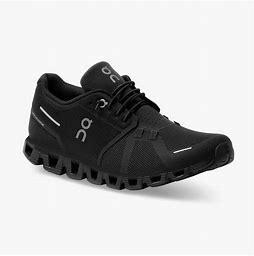
Brand: ON
Model: Cloud 5